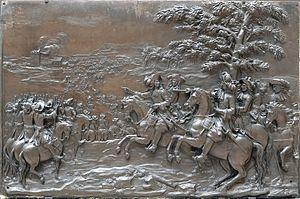
La guerre de Hollande se déroule de 1672 à 1678. Elle oppose la France et ses alliés à la Quadruple-Alliance comprenant les Provinces-Unies, le Saint-Empire, le Brandebourg et l'Espagne. Triomphant de ses adversaires, la France, par le traité de Nimègue qui met fin à la guerre, confirme son rang de première puissance européenne en acquérant la Franche-Comté et de nombreuses places-fortes flamandes.
La place des Victoires est une place de Paris, en France. Dédiée à Louis XIV, elle est, avec la place des Vosges, la place Dauphine, la place Vendôme et la place de la Concorde, l'une des cinq places royales parisiennes.